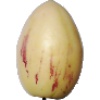
Label: Pepino 1